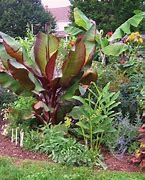
Label: banana